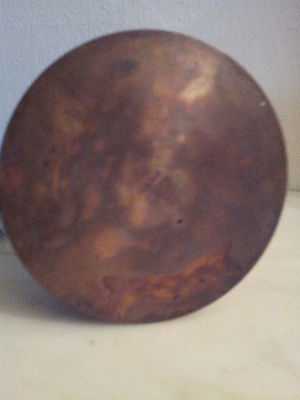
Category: coffee maker